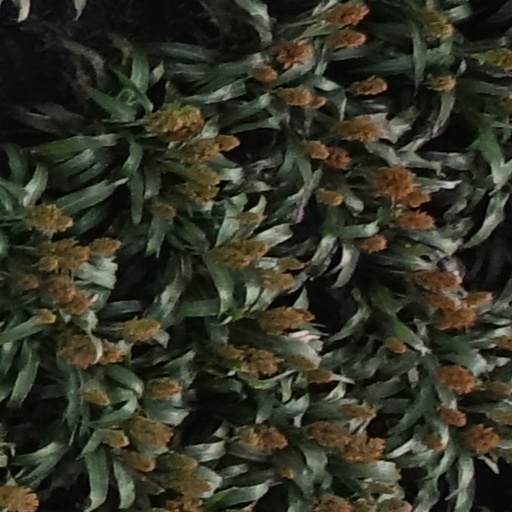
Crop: sorghum